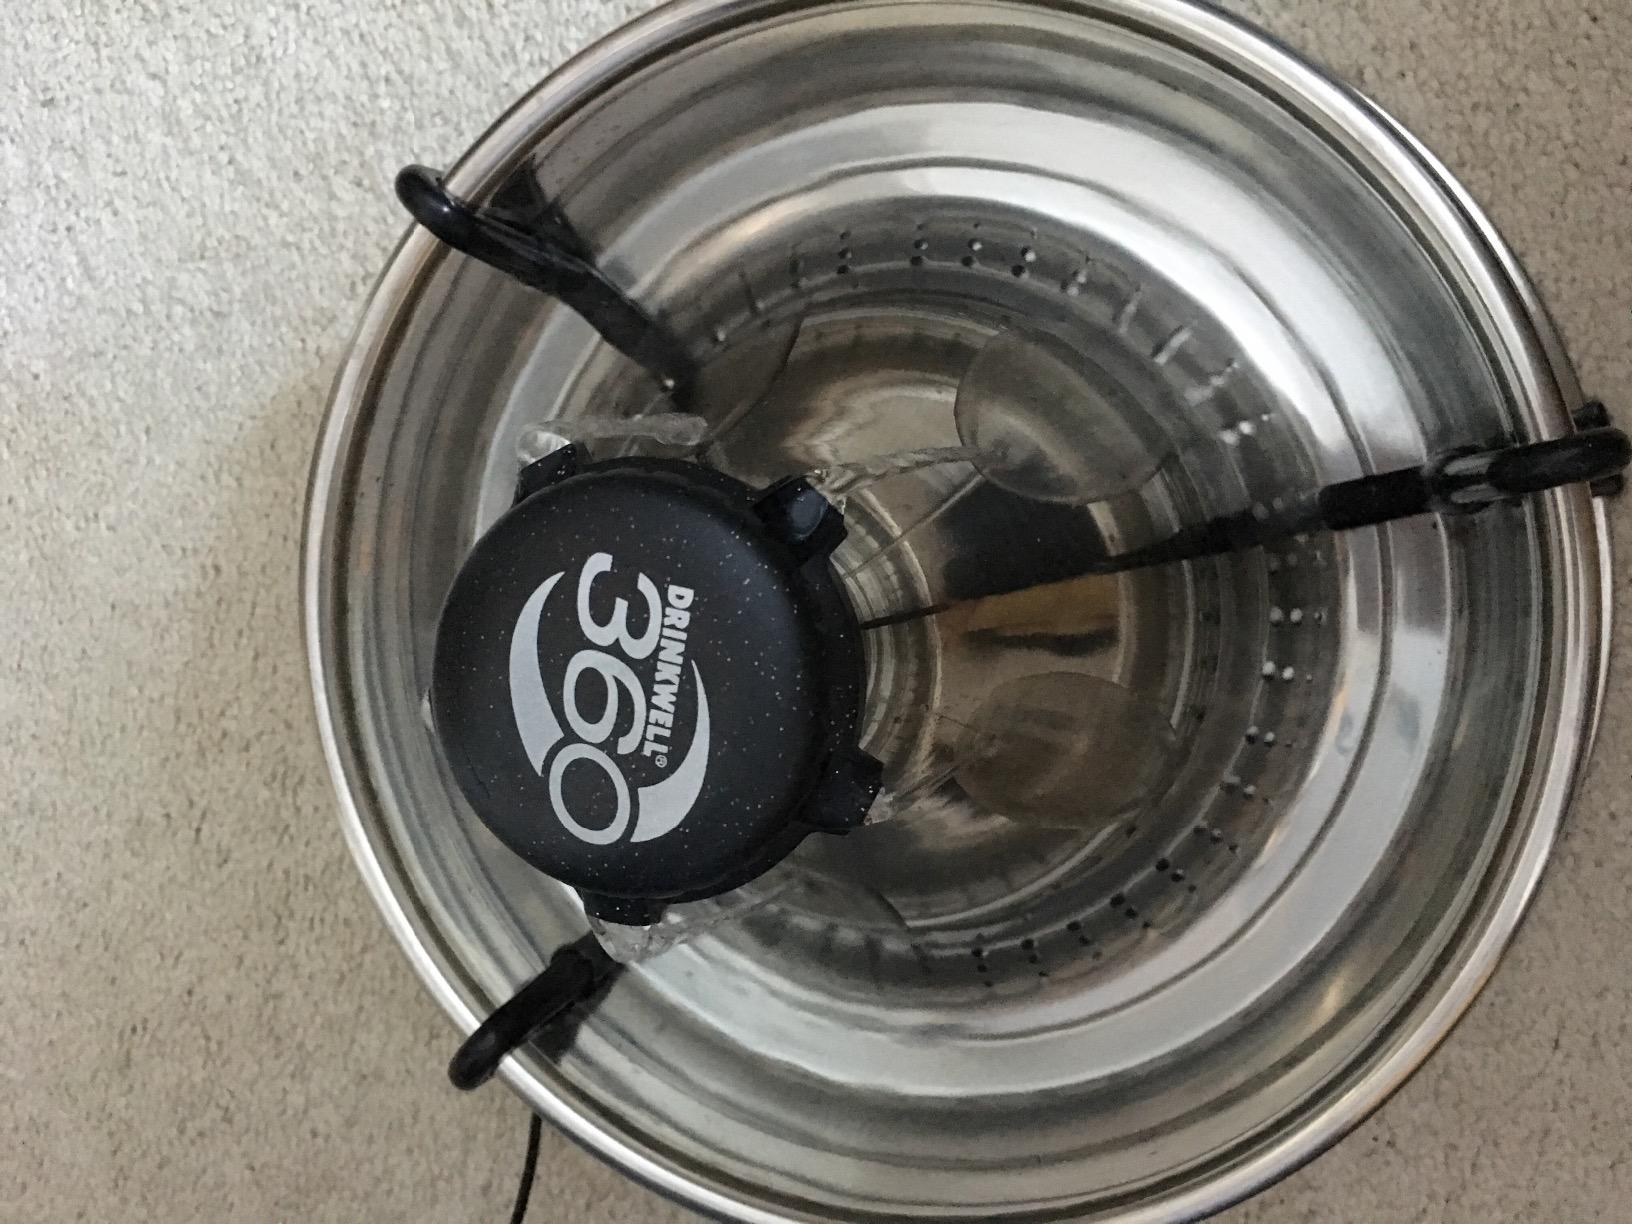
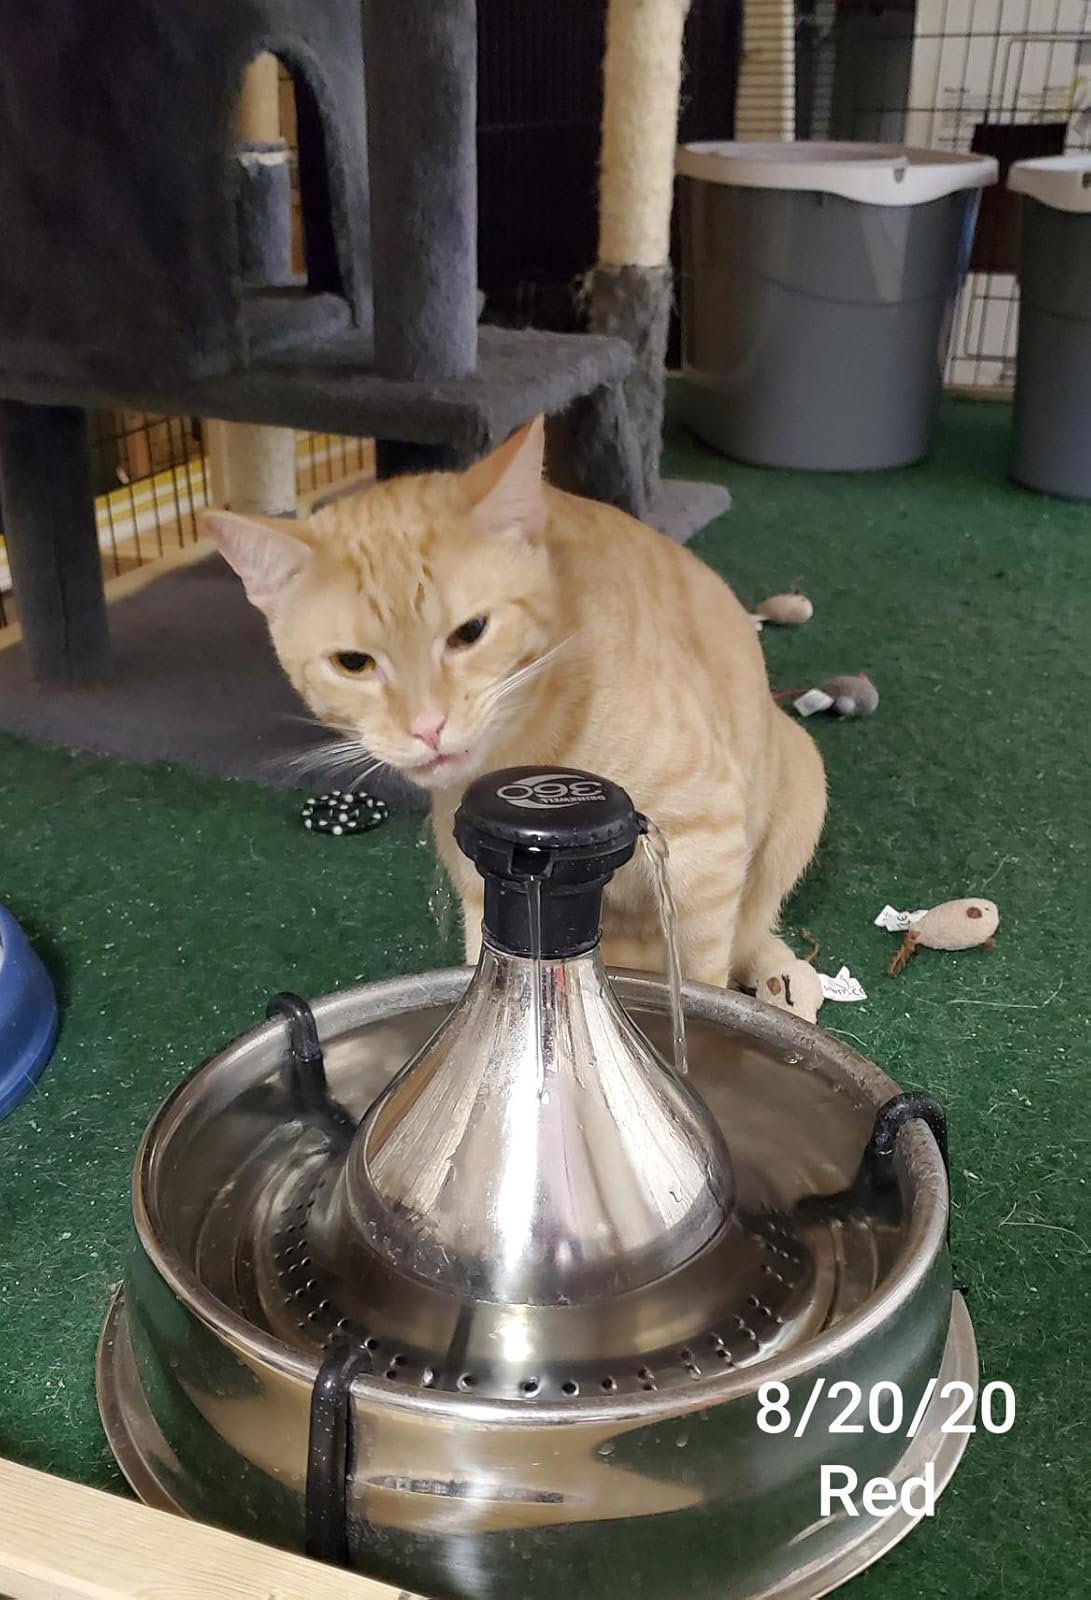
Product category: items_bowl
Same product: yes